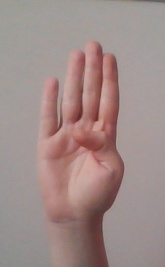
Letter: kaaf